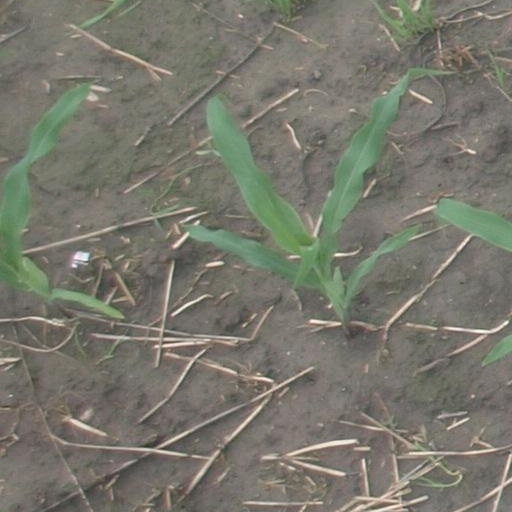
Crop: maize; corn